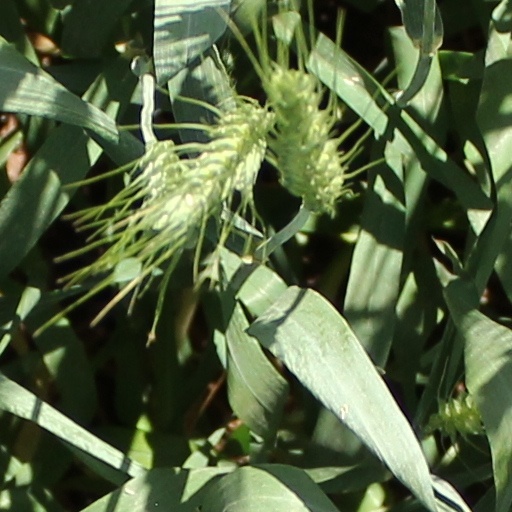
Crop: wheat